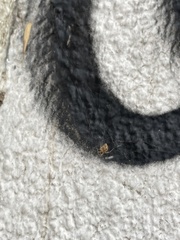
Species: Parasteatoda_tepidariorum